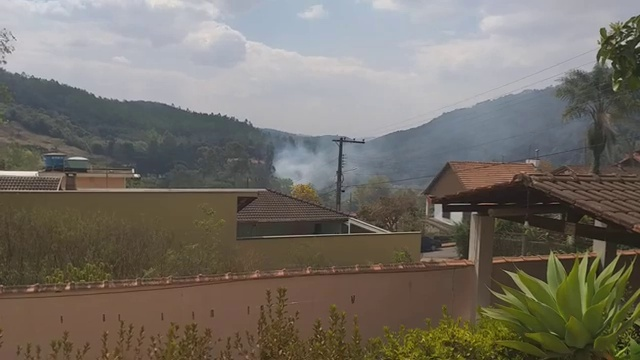
Fire: no
Smoke: yes